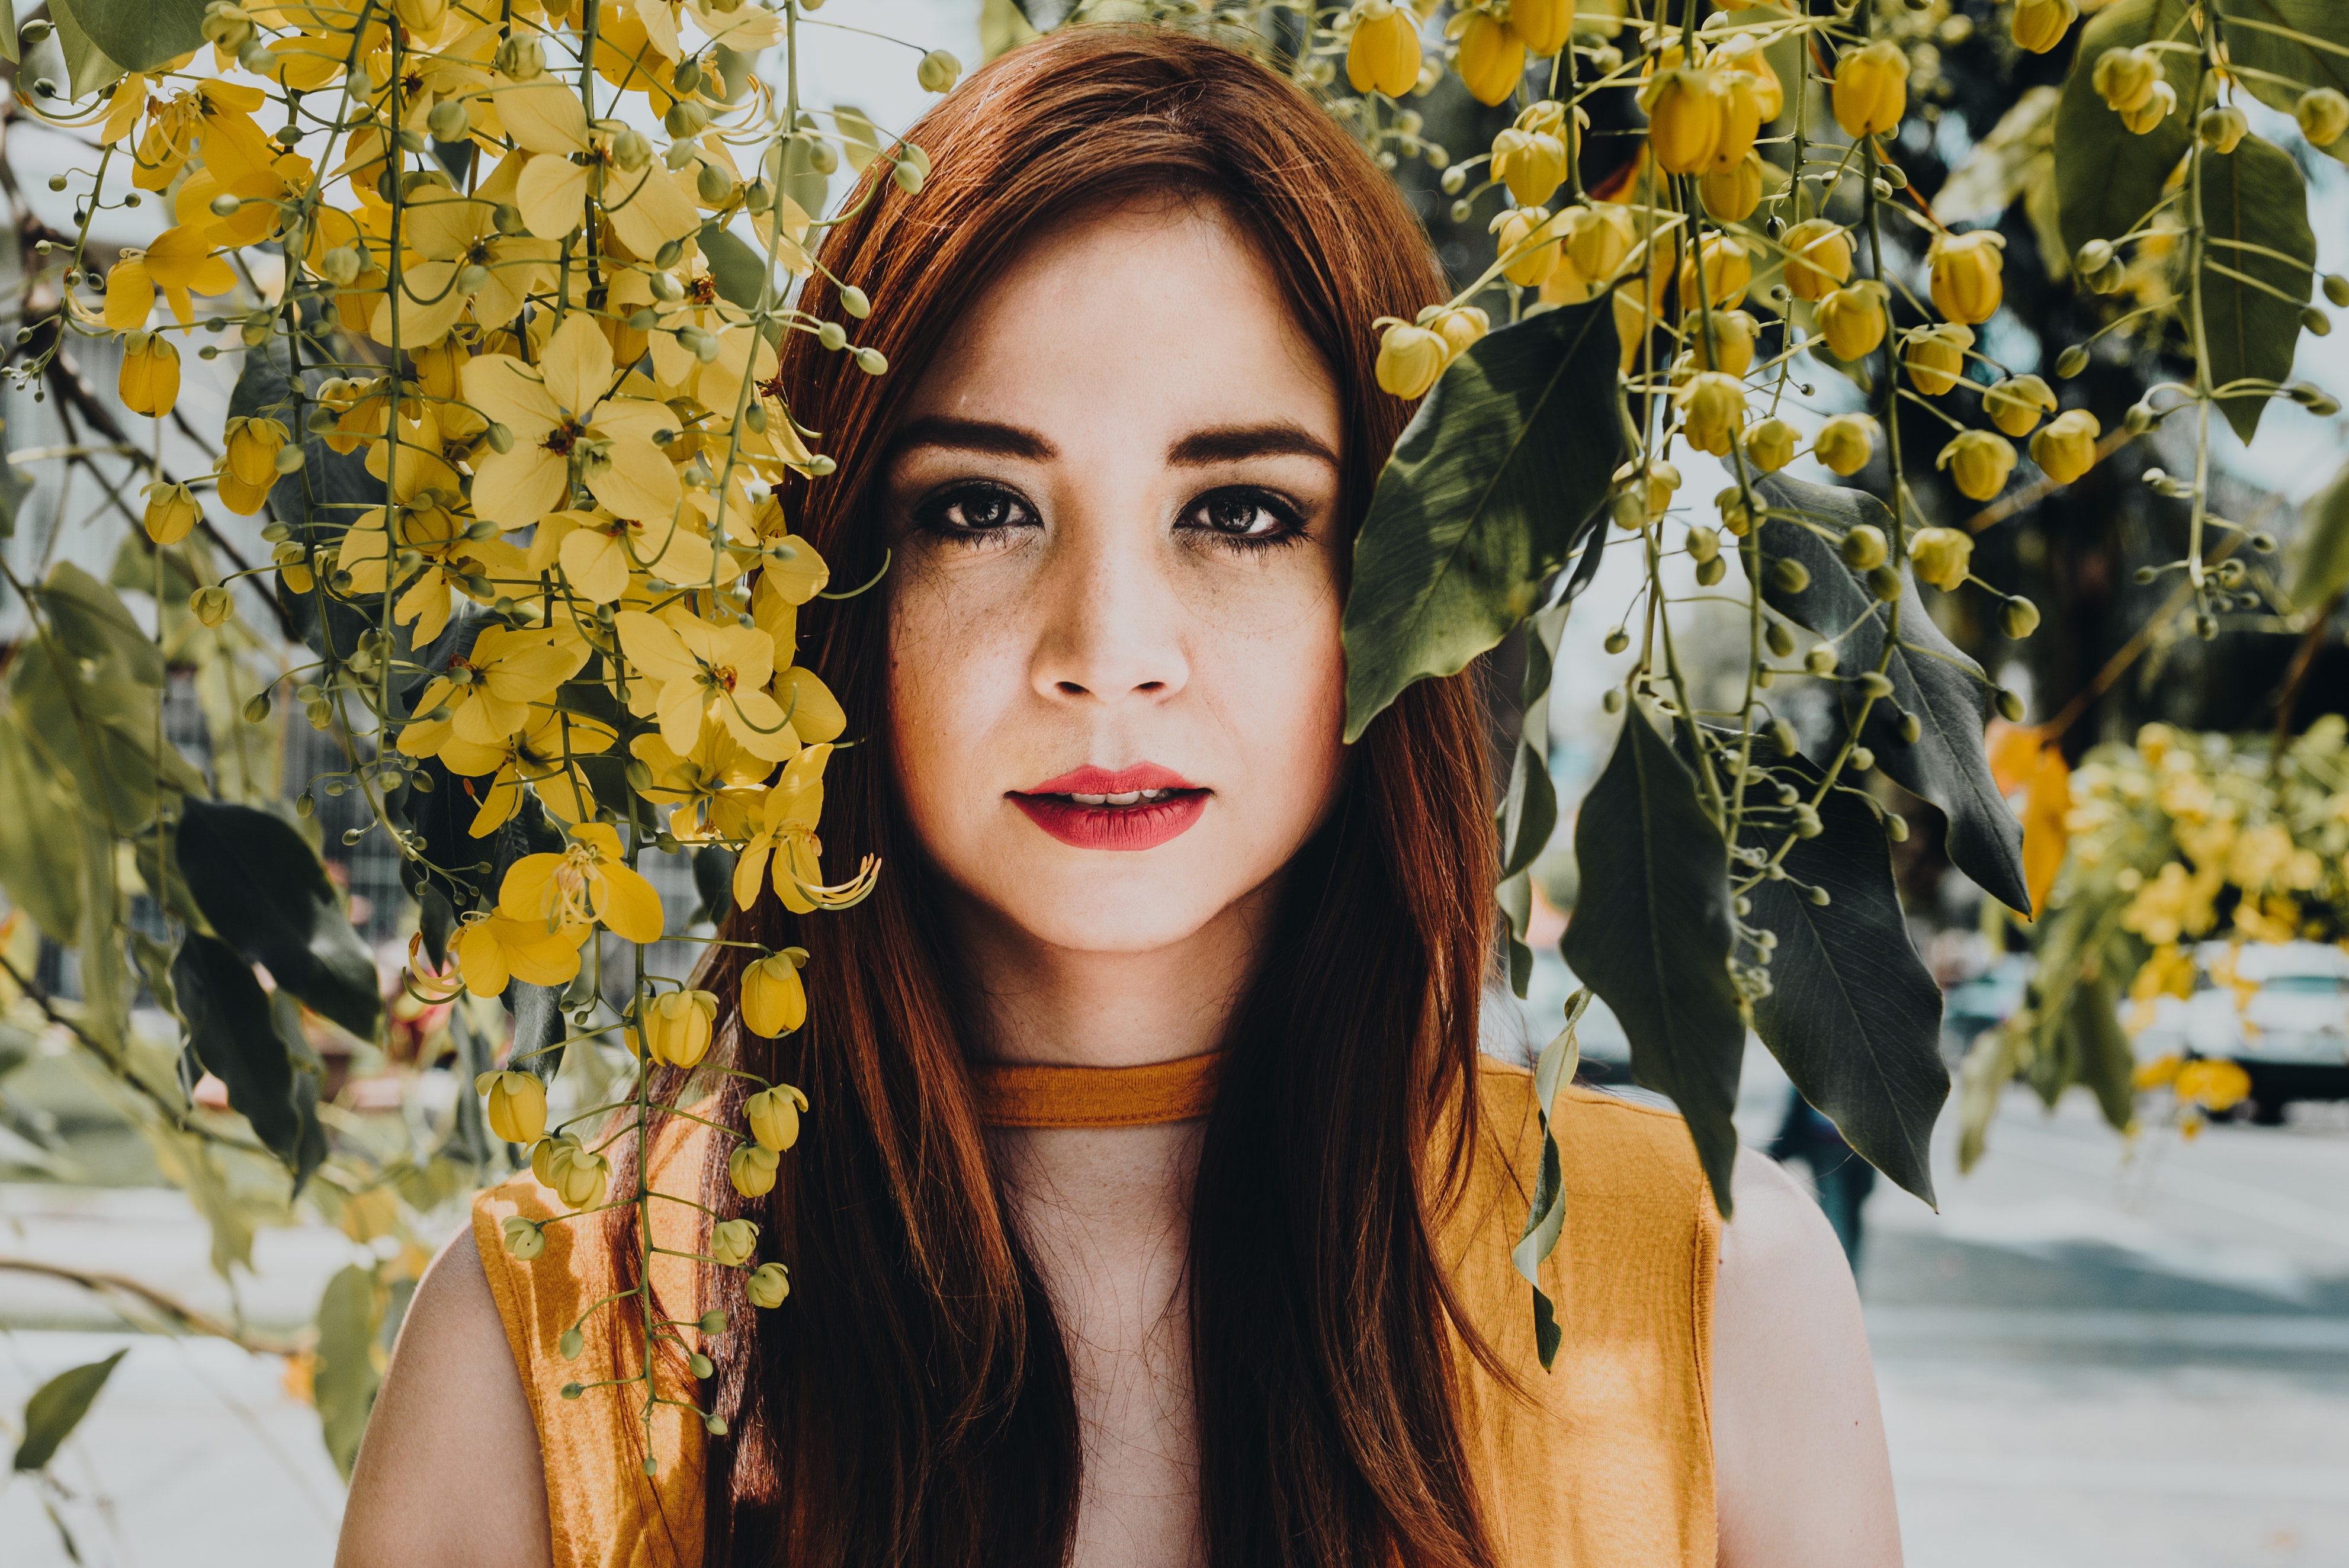
face, hair, People in nature, yellow, leaf, lip, beauty, head, skin, tree, autumn, photo shoot, eyebrow, hairstyle, eye, blond, cheek, brown hair, smile, long hair, organ, spring, plant, photography, woody plant, branch, sunlight, summer, iris, portrait, portrait photography, black hair, flower, happy, dress, model, fawn, feathered hair, fashion accessory, ear